Chalkidiki

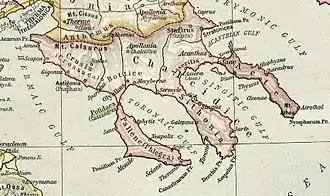
Map of ancient Chalcidice

Chalkidiki consists of a large peninsula in the northwestern Aegean Sea, resembling a hand with three 'fingers' (though in Greek these peninsulas are often referred to as 'legs'). From west to east, these are Kassandra (highest peak 345 m), Sithonia (highest peak Mt Itamos 817 m), and Mount Athos, a special polity within Greece known for its monasteries and its highest peak reaching 2,033 metres above sea level. These 'fingers' are separated by two gulfs, the Toronean Gulf and the Singitic Gulf.